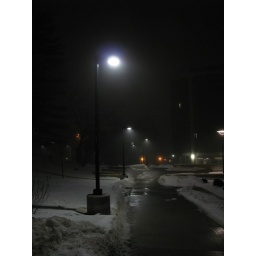
Here is a sidewalk near my building, and a research tower across the street.